Johann Georg Schlosser

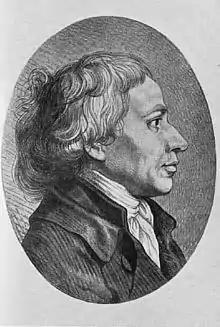
Copperplate engraving of Johann Georg Schlosser by Christian Erdmann Gottlieb Prestel (after 1785)

Johann Georg Schlosser was born in Frankfurt, the son of Carl Erasmus Schlosser (1696–1773), a lawyer and member of the city council of Frankfurt who came from an influential Protestant family, and Susanna Maria (1703–1789), née Orth, who came from a well-known merchant family. He had a brother, Hieronymus Peter (1735–1797), who, like his father, became a local politician.